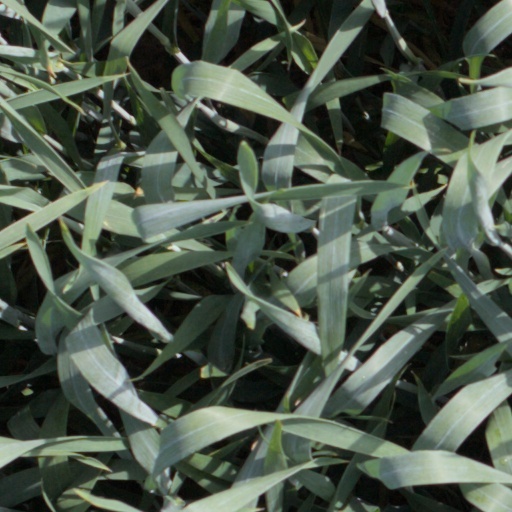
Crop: wheat